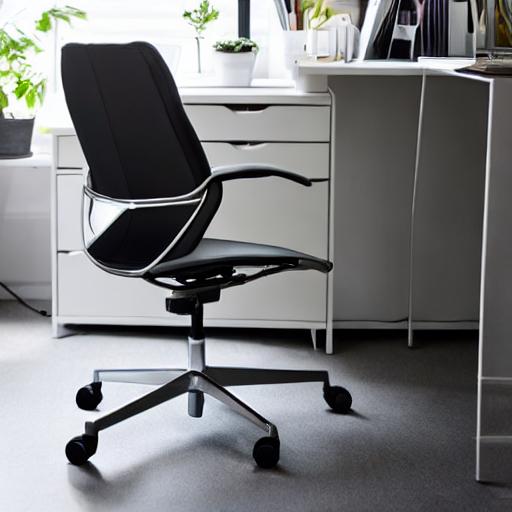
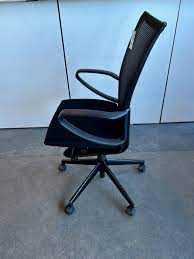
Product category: items_chair
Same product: no